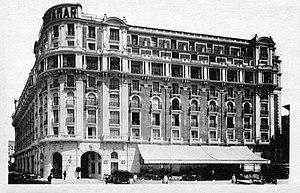
Photographie de l'Hôtel Miramar à Cannes dans les années 1930 pour l'édition de carte postale. Le 20 avril 1933 dans ce palace, a lieu la vente publique aux enchères de la collection des œuvres d'art de la comédienne Amélie Diéterle.
Amélie Diéterle, nom de scène d'Amélie Laurent, est une actrice, cantatrice et collectionneuse d'art française, née à Strasbourg le 20 février 1871 et morte à Cannes le 20 janvier 1941.